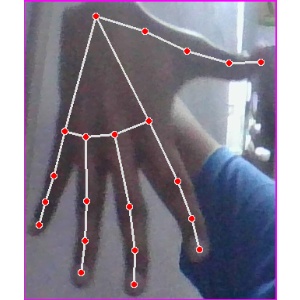
अक्षर: ढ